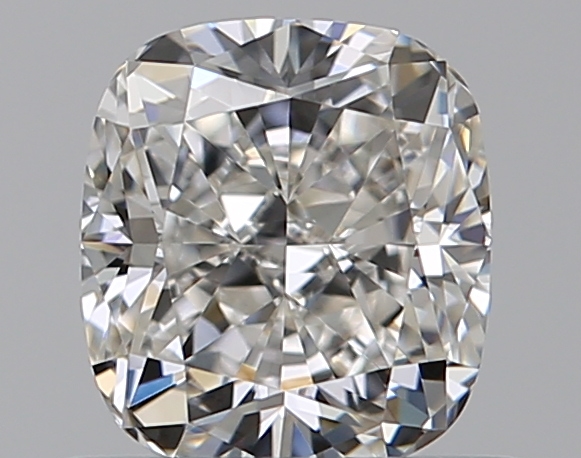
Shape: cushion
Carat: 0.72
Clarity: VS1
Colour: H
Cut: EX
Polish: EX
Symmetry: EX
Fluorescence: N
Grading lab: GIA
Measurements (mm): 5.29 x 4.8 x 3.34